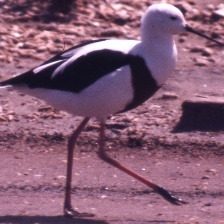
Species: BANDED STILT
Scientific name: CLADORHYNCHUS LEUCOCEPHALUS